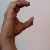
The image shows a hand gesture representing the letter 'C' in Indian Sign Language.